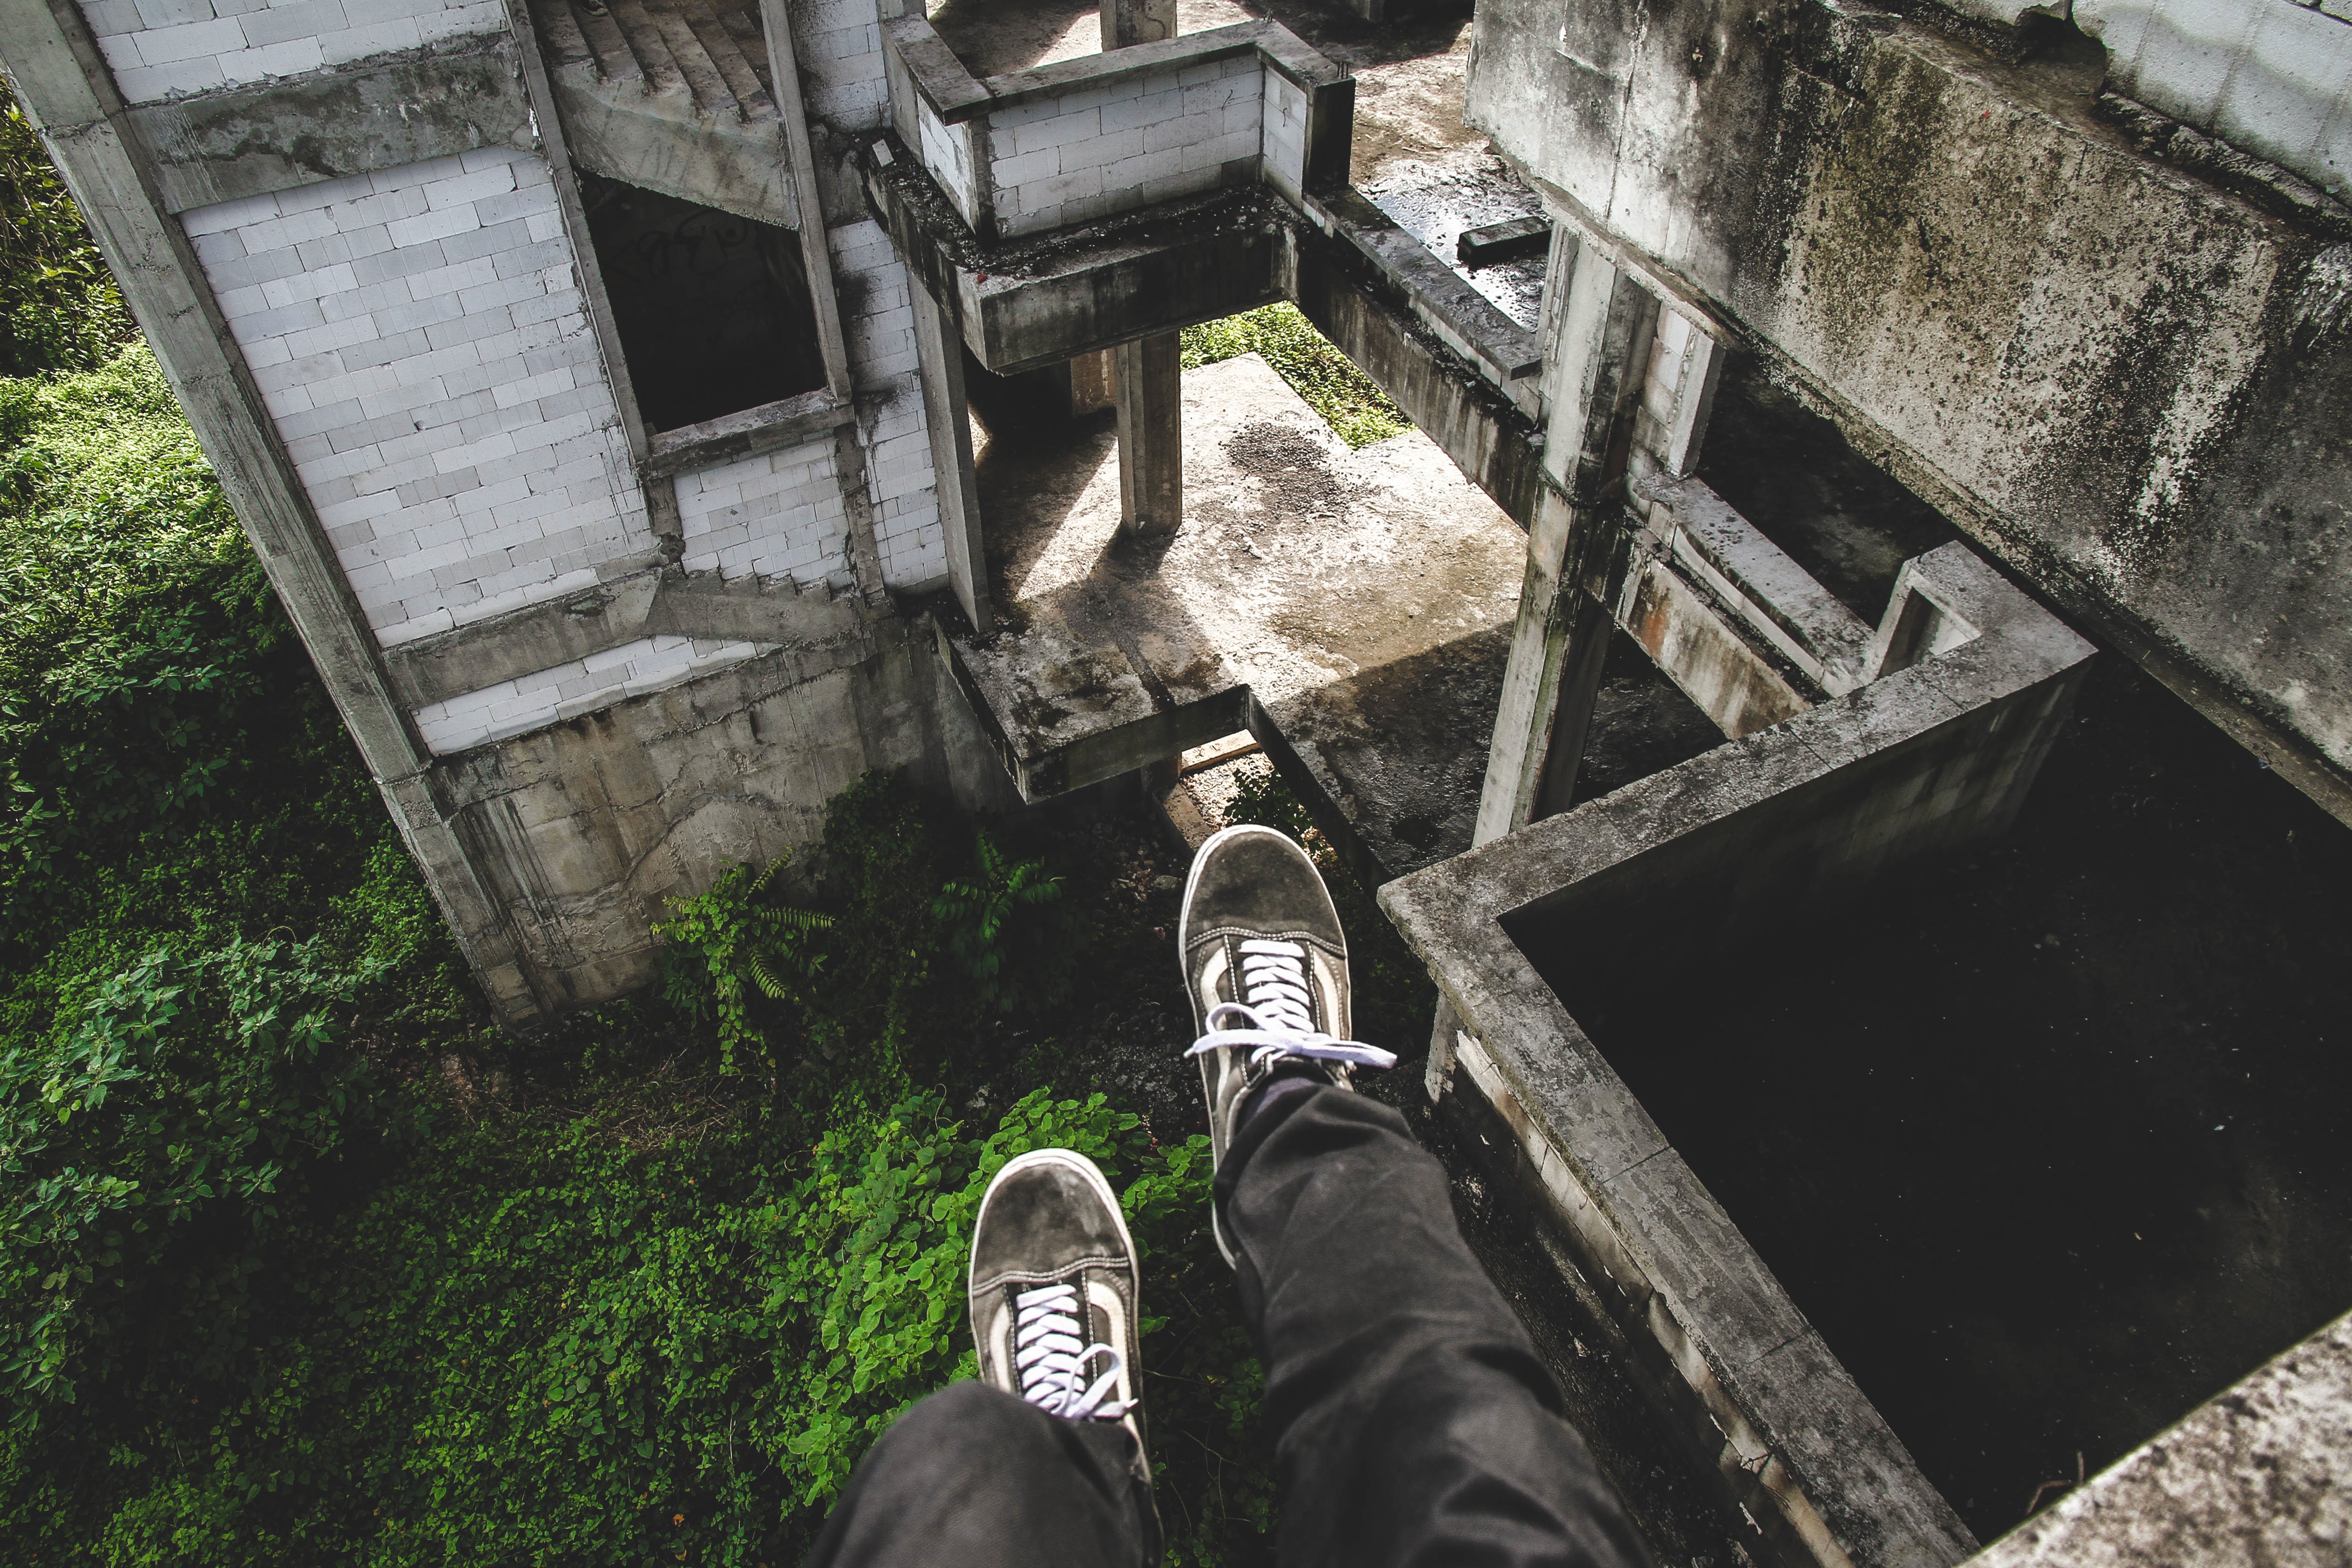
tree, water, shoe, architecture, feet, building, abandoned